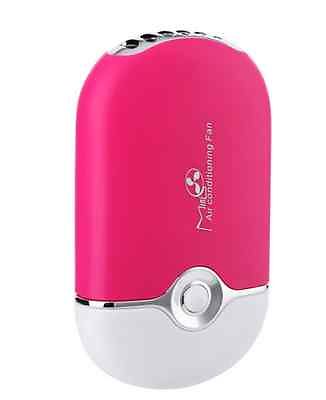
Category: fan